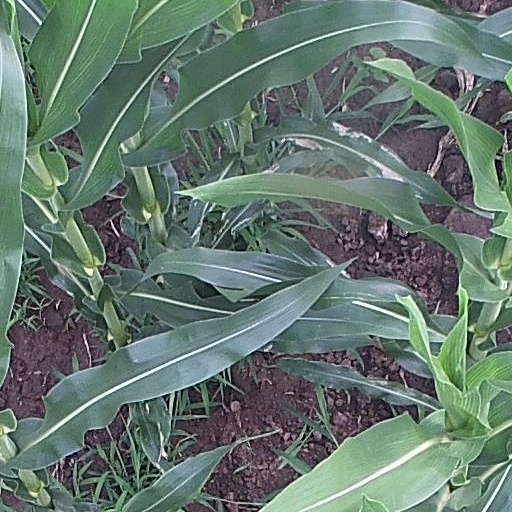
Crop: maize; corn